Dorotheos Dbar

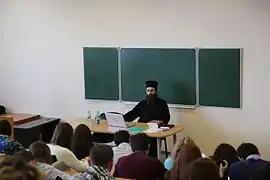

In 2002 Dbar founded the New Athos Seminary at the New Athos Monastery, and served as rector of the seminary from 2002 to 2006. While there, he also taught dogmatic theology, patrology, apologetics, pastoral theology, homiletics, canon law, history of the Abkhazian Church, sect studies and history of religions.